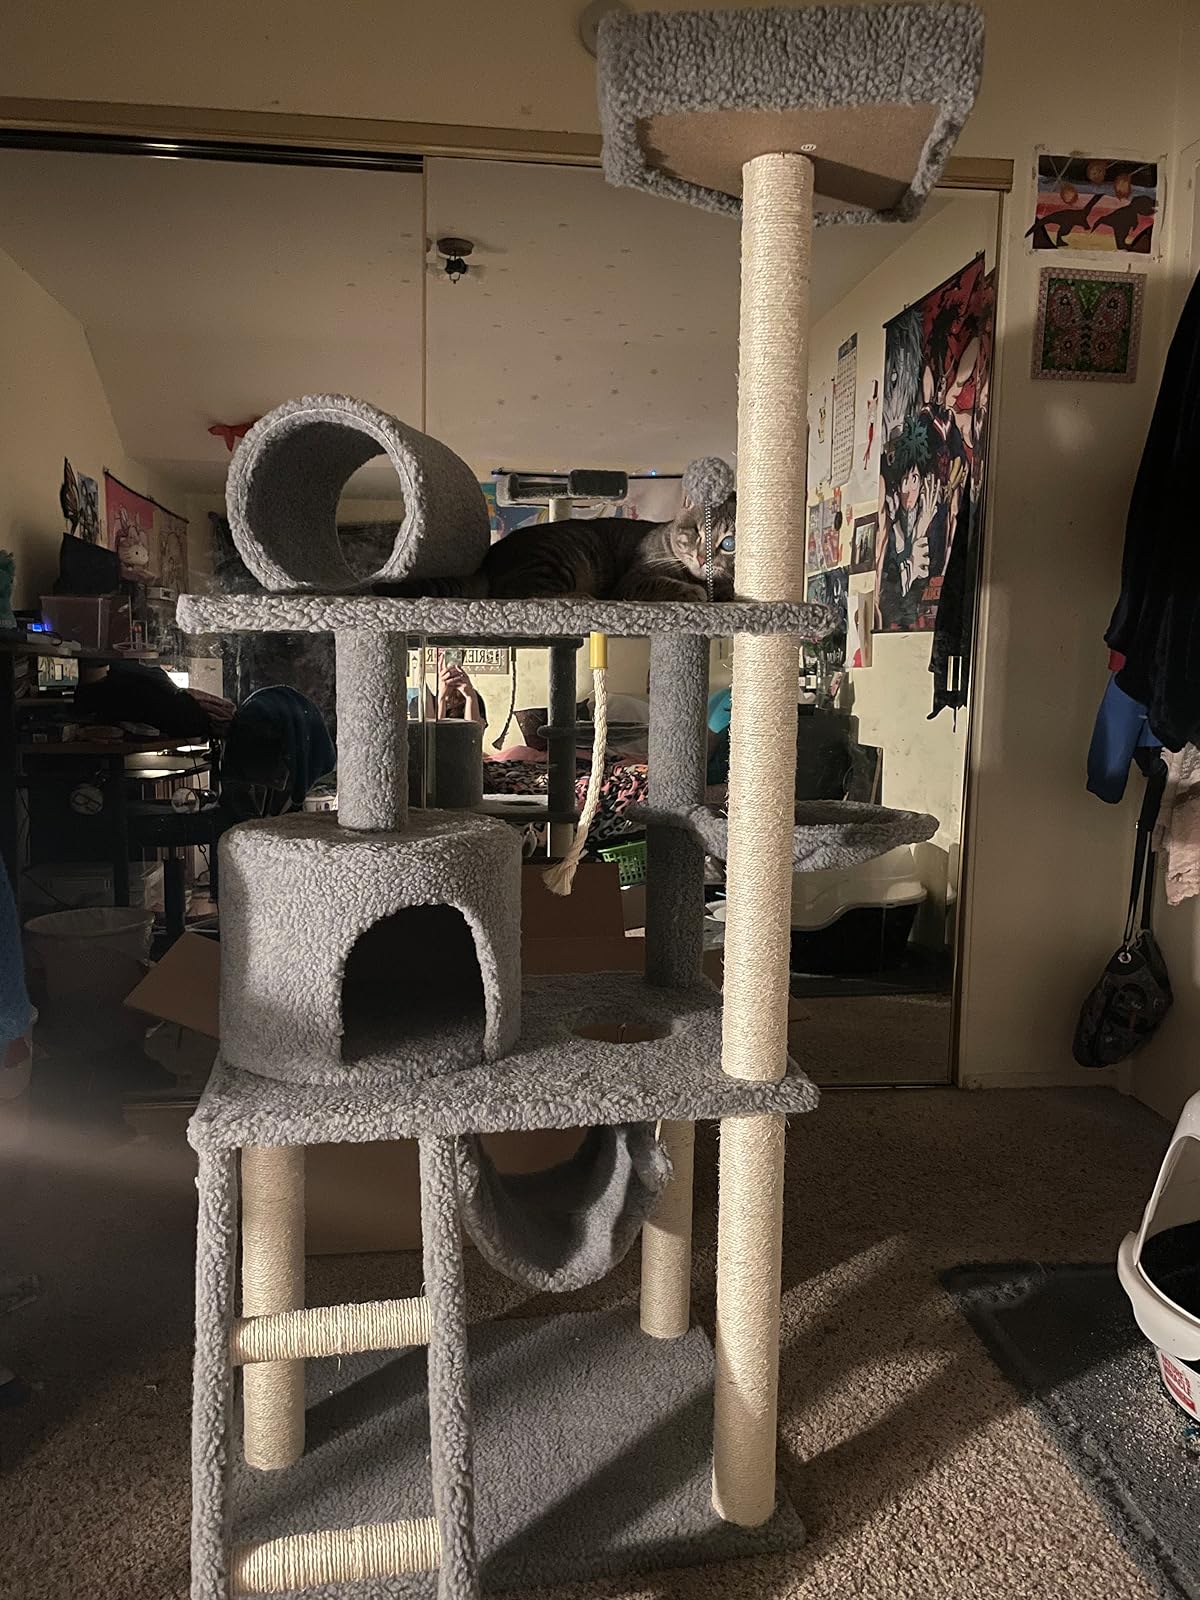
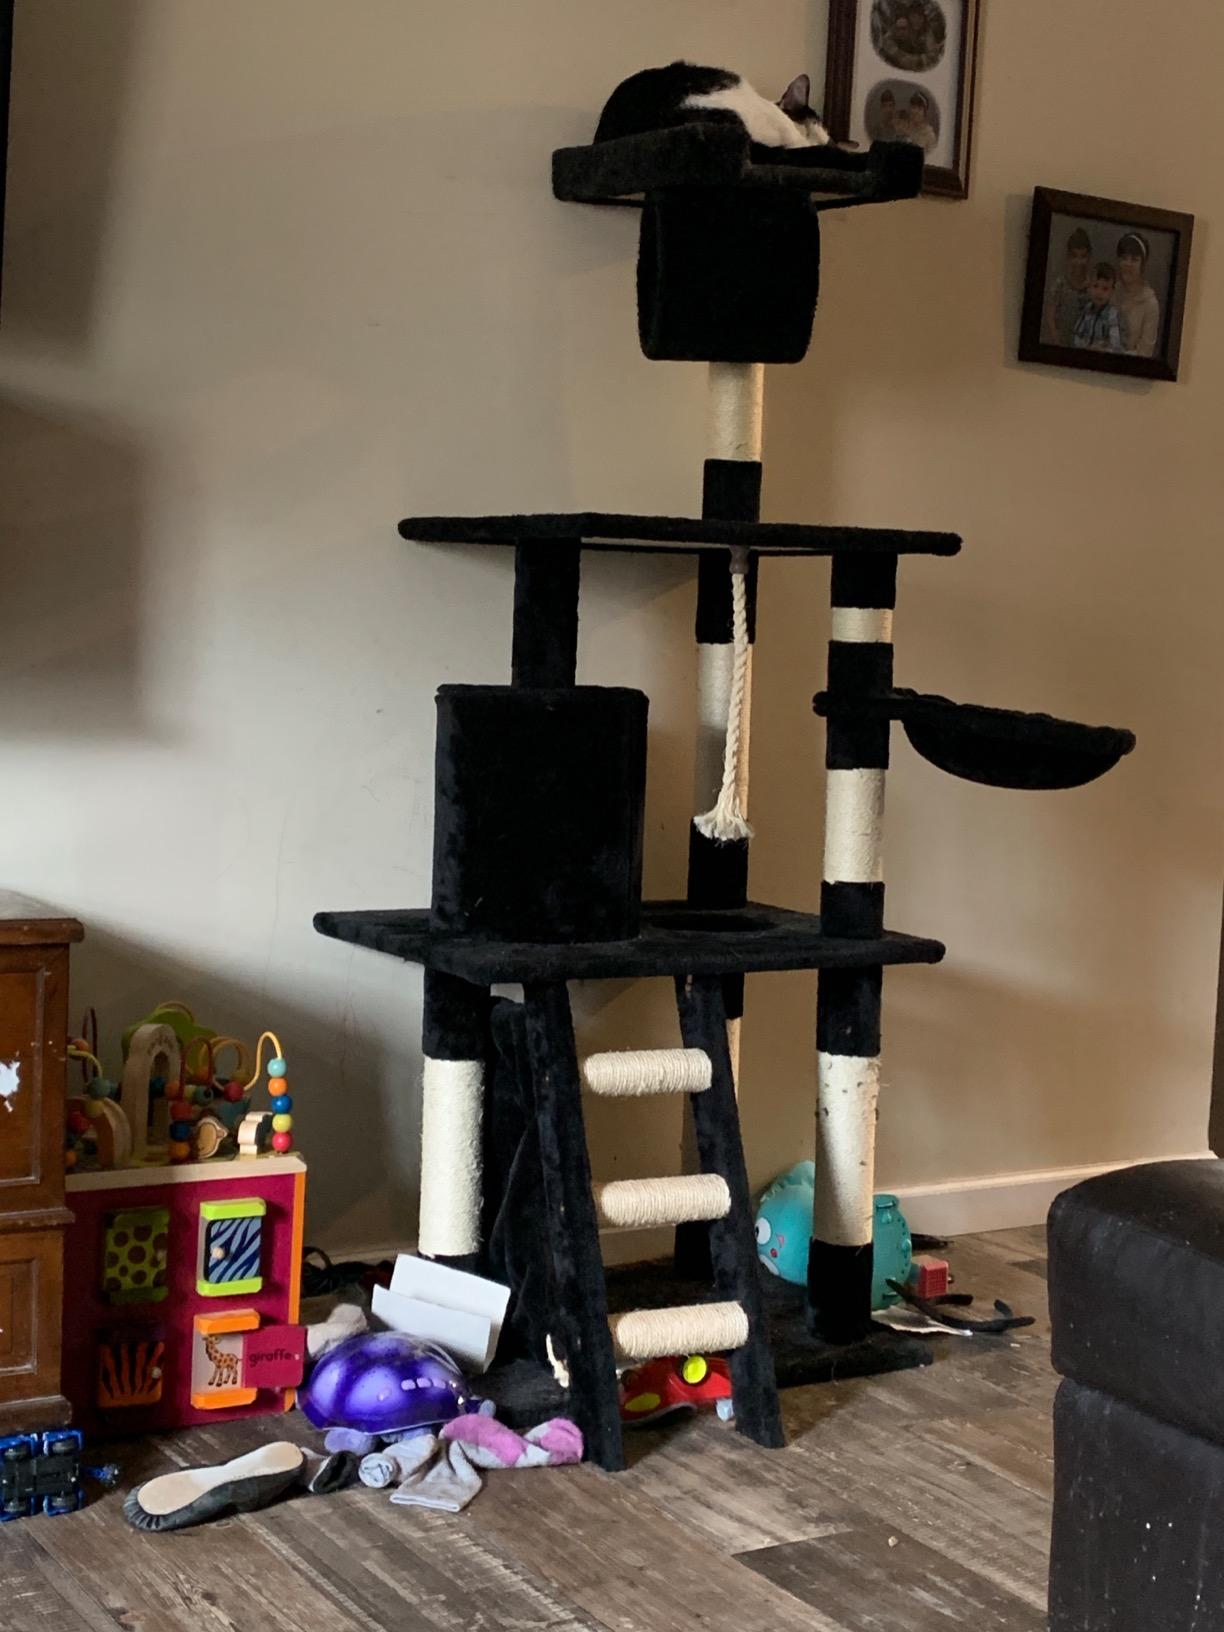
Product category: items_cat tree
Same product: no